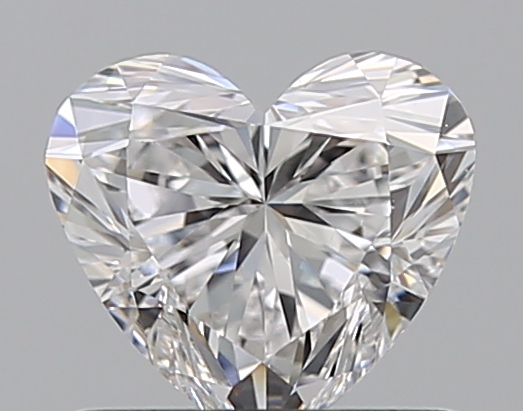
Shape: heart
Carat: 0.73
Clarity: VS1
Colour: D
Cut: EX
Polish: EX
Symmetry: VG
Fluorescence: N
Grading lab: GIA
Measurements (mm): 5.57 x 6.12 x 3.62